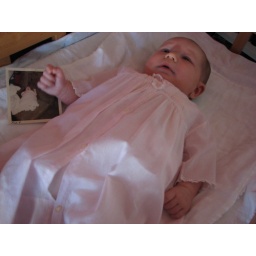
Amelia in Dana's pink dress